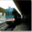
Label: train